Roosevelt Hotel (Manhattan)

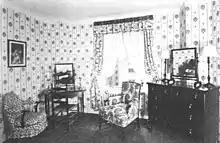
View of a guestroom at the hotel's opening

The Roosevelt Hotel had been planned with 1,107 rooms on the third through 18th stories, which covered a total area of . By the time the hotel closed, it had 1,025 rooms, although other sources cited the hotel as having 1,015 rooms. On each of the guestroom stories, the elevators opened onto a elevator lobby with a floor clerk's desk. Corridors connected the elevator lobby to the guestroom; each corridor measured wide, the standard width of a carpet at the time. Rooms were arranged around the corridors on each story. Each room faced either the street or a light court, while the bathrooms in each room were placed near the corridor. On average, single bedrooms measured , while twin bedrooms measured .